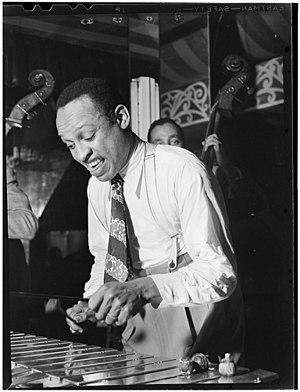
Lionel Hampton est un vibraphoniste, pianiste et batteur de jazz américain né à Louisville le 20 avril 1908, et mort à New York le 31 août 2002.